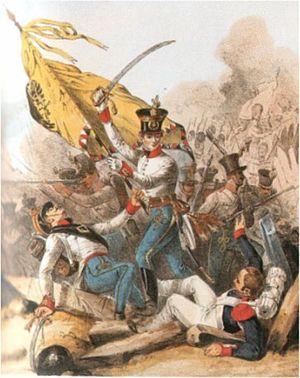
L'armée de la Confédération germanique était une force militaire allemande, constituée de soldats des différents États membres de la confédération et dont l'objectif primaire était la défense de ses membres contre des ennemis extérieurs. Concrètement, elle était principalement dirigée contre la France qui avait dans le passé mené plusieurs tentatives d'invasion au sein du Saint-Empire romain germanique. La Russie était aussi une menace, les thèses panslaviques mettant en danger la domination autrichienne sur certaines nations slaves de son empire. Les lois fondatrices de cette armée ne prévoient pas le cas d'une guerre entre membres, comme cela est arrivé avec la guerre des Duchés, où le roi du Danemark était également membre de la confédération de par son titre de duc de Holstein. La guerre austro-prussienne de 1866, voit s'affronter deux autres États membres pour la domination sur la confédération. La défaite autrichienne mène à la dissolution de cette armée.